WaveDecks

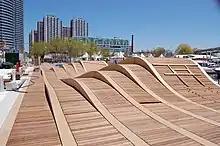
Construction for the Simcoe Wavedeck nearing completion in May 2009

The Simcoe WaveDeck opened in June 2009. The artistic design has a dramatic 2.6 metre high curve as well as metal railings to prevent injuries. It is located just west of Simcoe Street at the water's edge and has quickly become a major attraction along the waterfront. It connects the Harbourfront Centre the westernly portions of the Harbourfront. is currently the WaveDeck that is the furthest to the east.